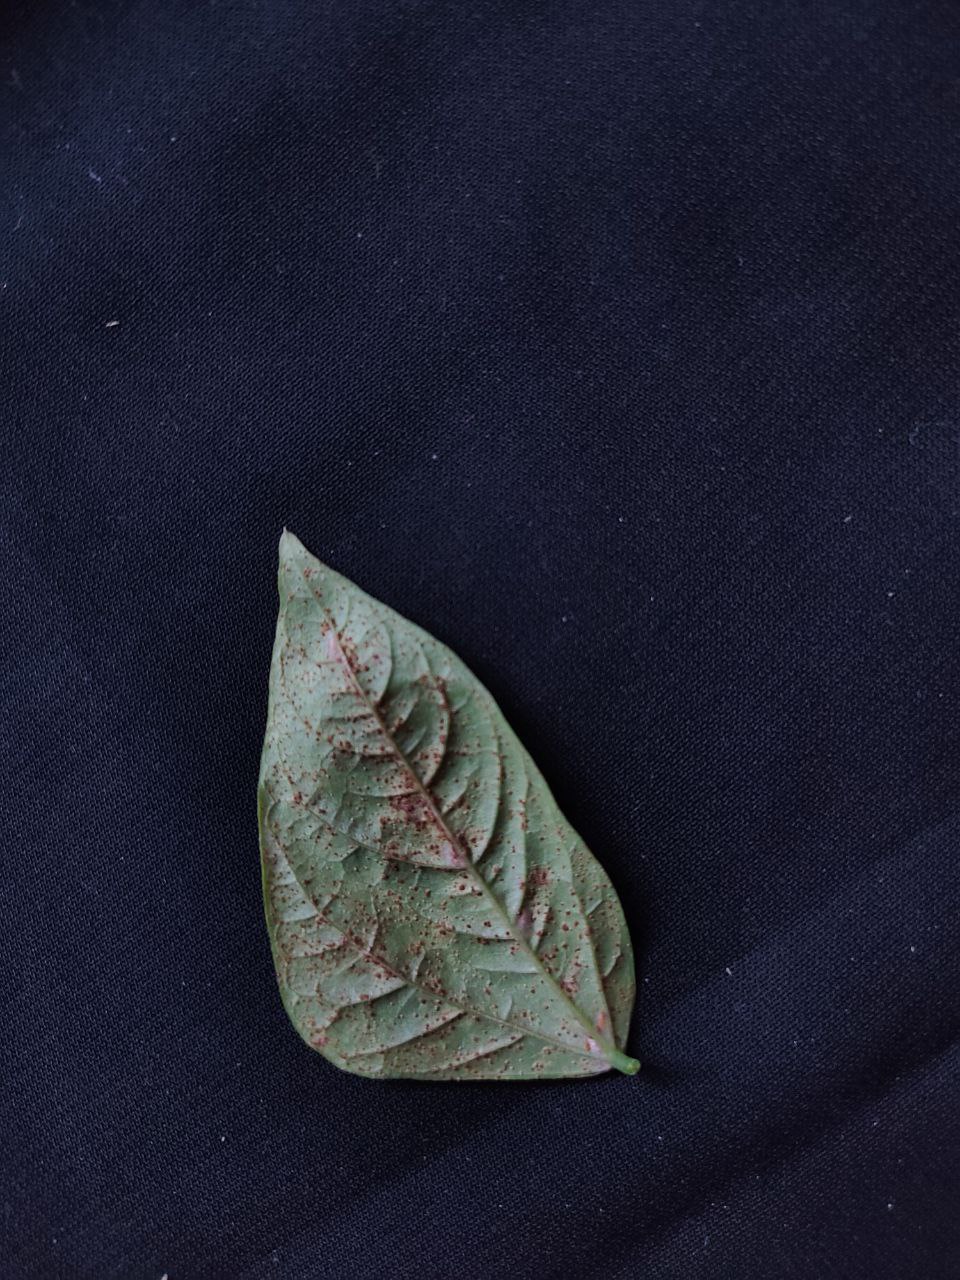
Crop: cowpea
Leaf condition: Septoria leaf spot